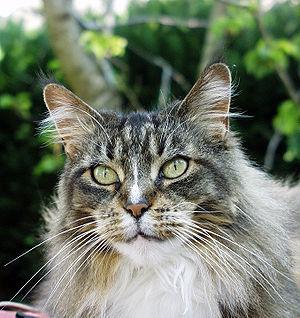
Le maine coon est une race de chat à poil mi-long originaire de l'État du Maine aux États-Unis. Ce chat au physique rustique est caractérisé par sa grande taille, sa queue en panache, son museau carré, ses oreilles avec plumets et son poil long. Il est à ce jour l'une des plus grandes races de chat domestique, avec le savannah, une race originaire des États-Unis issue du croisement avec un serval, un félin sauvage africain. Le maine coon est également la plus ancienne race naturelle nord-américaine.